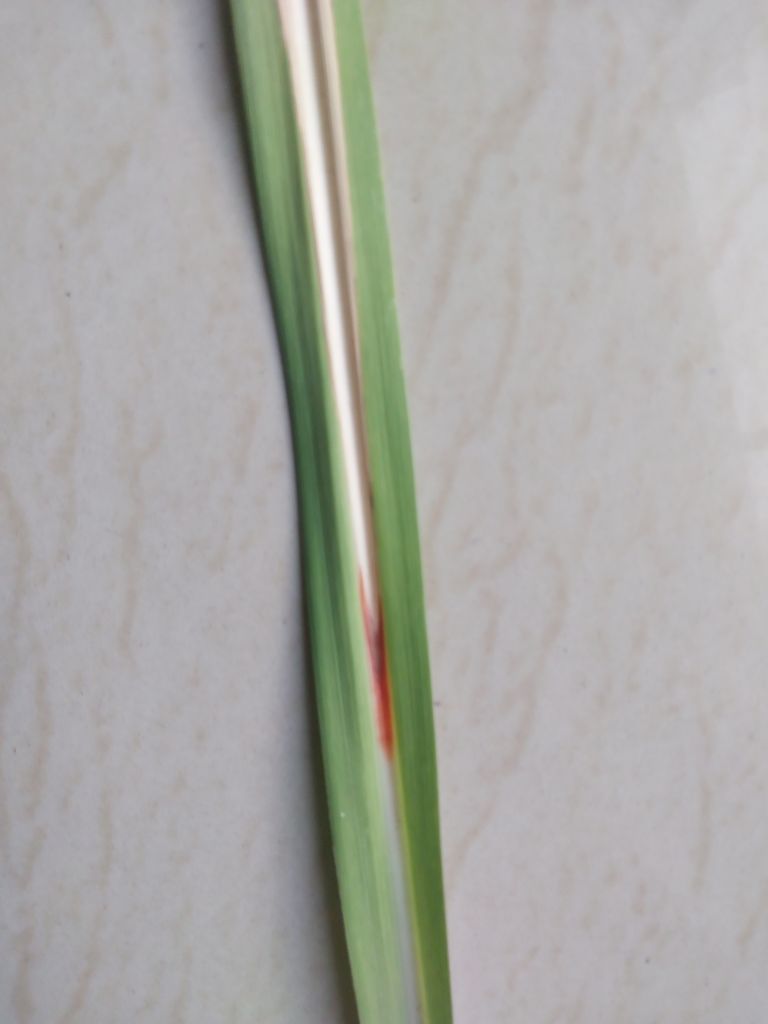
Label: Brown Spot